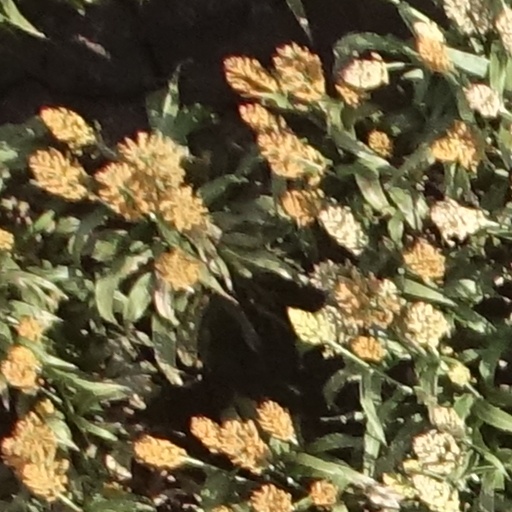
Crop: sorghum